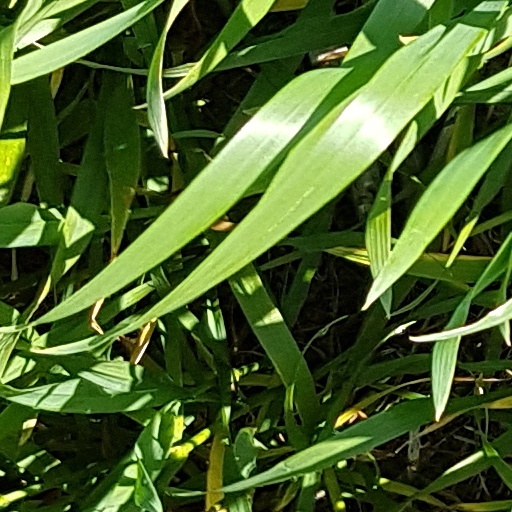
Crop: wheat